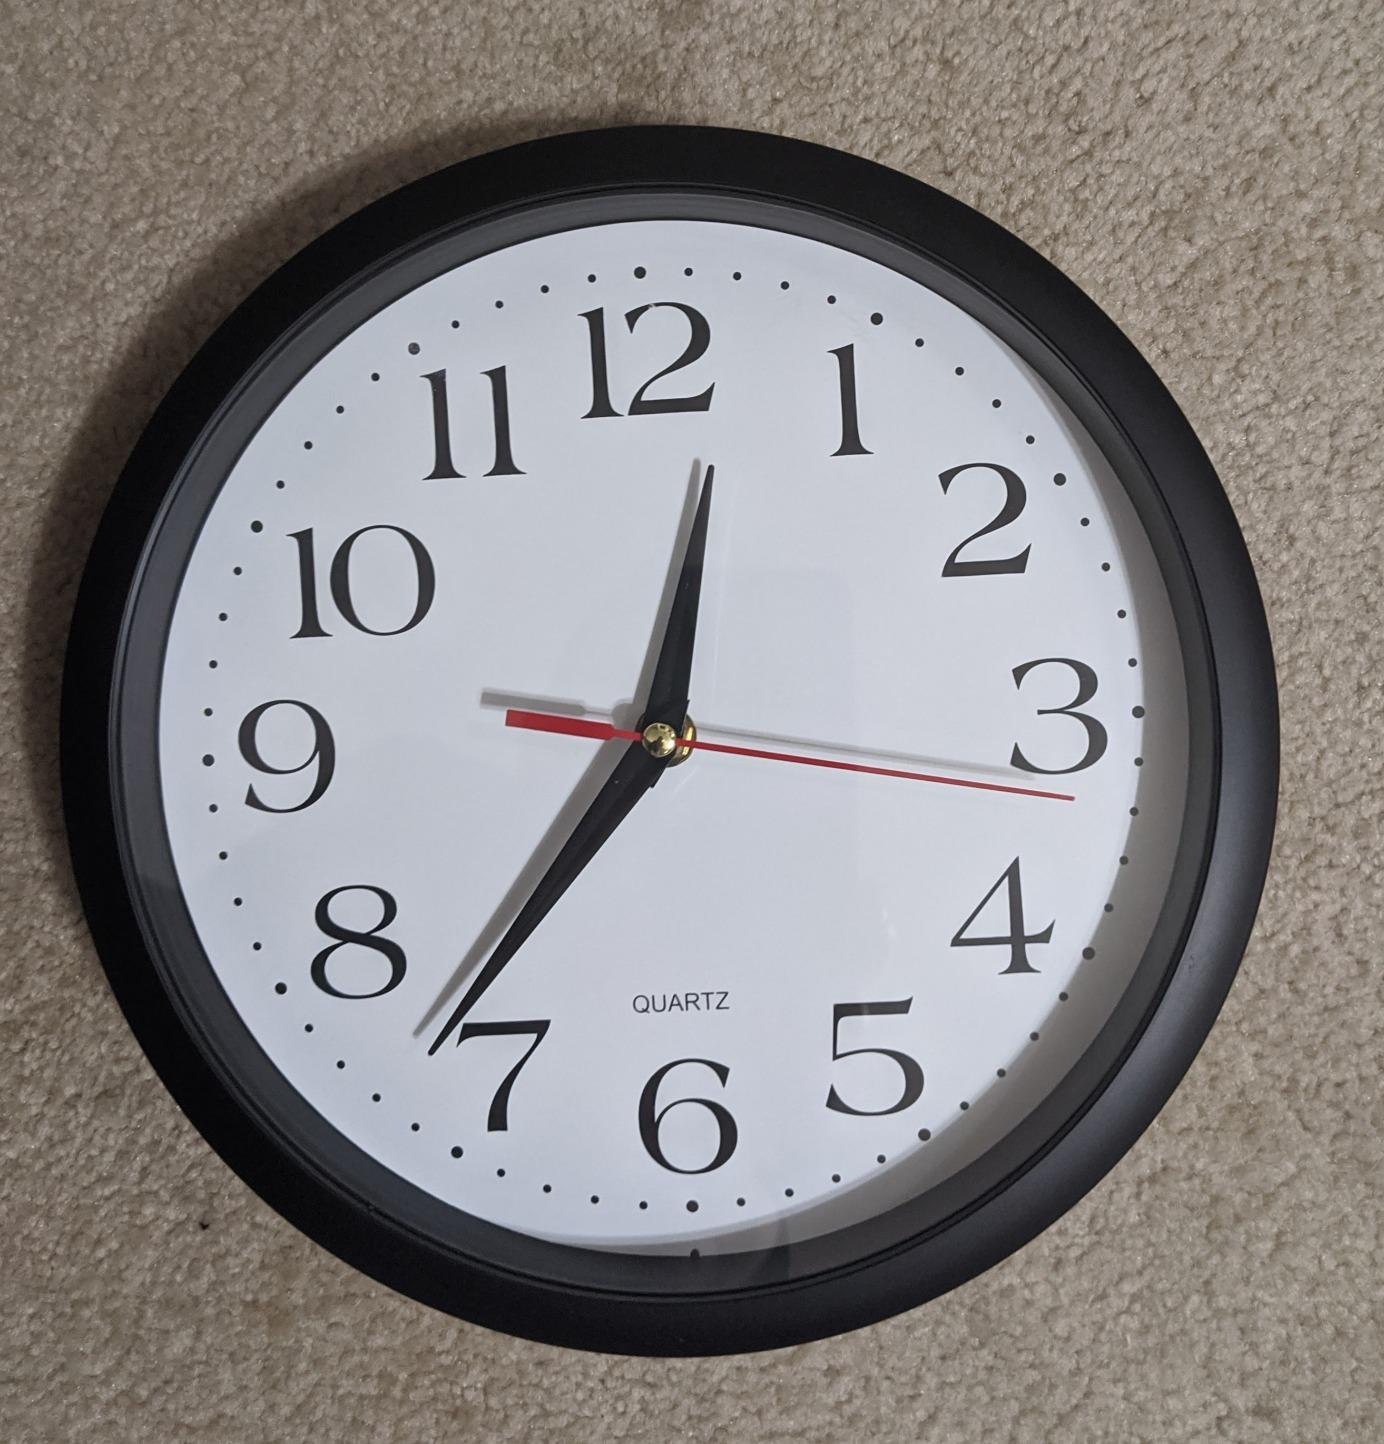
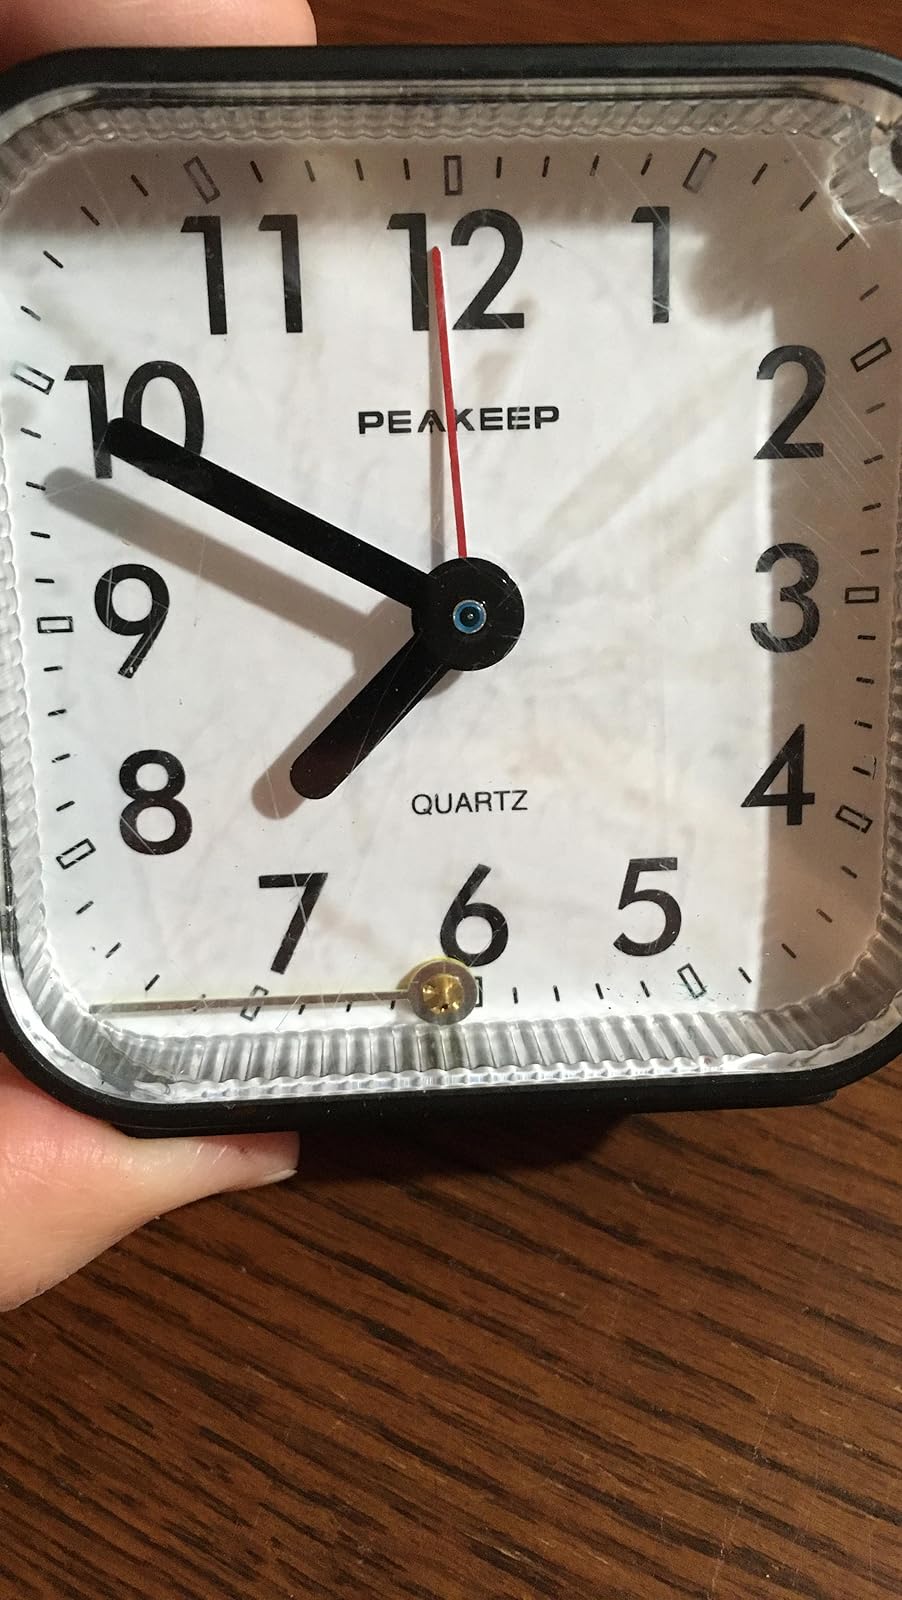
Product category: clock
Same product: no